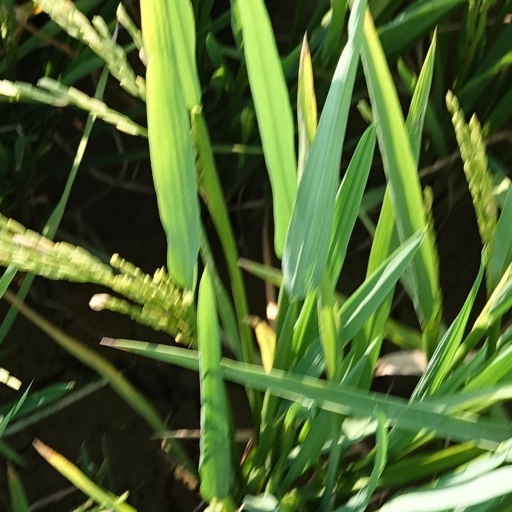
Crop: rice